James Cottriall

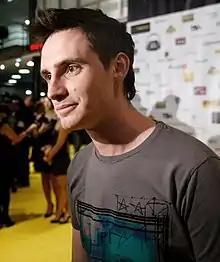
Cottriall in 2010

James Cottriall (born 1 January 1986, in Stratford upon Avon, England) is an English musician, active predominantly in Vienna, Austria. He became famous throughout Austria with the success of his first single, "Unbreakable", which spent twenty weeks in the Austrian top 40 charts in summer 2010. "Unbreakable" was nominated for the Song of the Year category at the 2010 Austrian music Amadeus Awards.